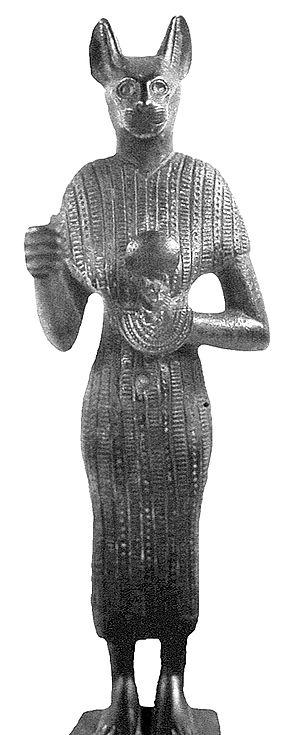
Le Bubasteion de Saqqarah désigne en grec le temenos, périmètre consacré à la déesse Bastet, à son sanctuaire et à ses catacombes, situé à l'entrée de la nécropole de Memphis. Mais ce terme, datant de la période Ptolémaïque, remonte au moins dès le Nouvel Empire à la présence à Saqqarah d'un temple consacré à cette déesse chatte, Bastet dame d'Ânkhtaouy, du nom d'un quartier de Memphis qui avait une sorte d'« annexe » dans la nécropole.